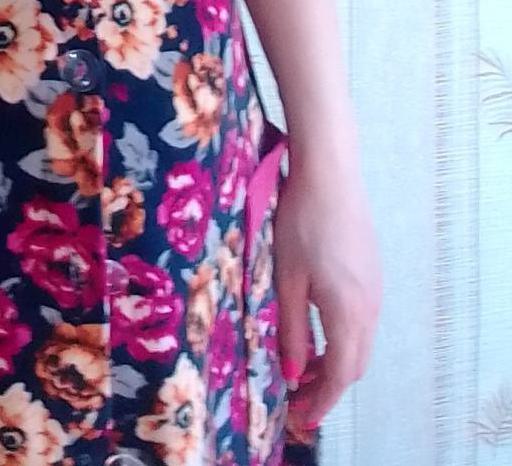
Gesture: no_gesture